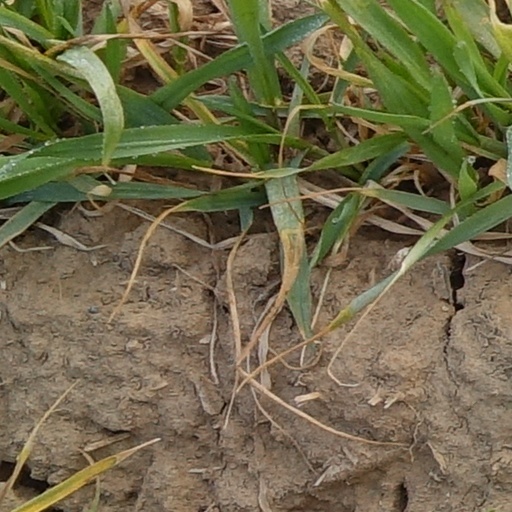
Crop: wheat